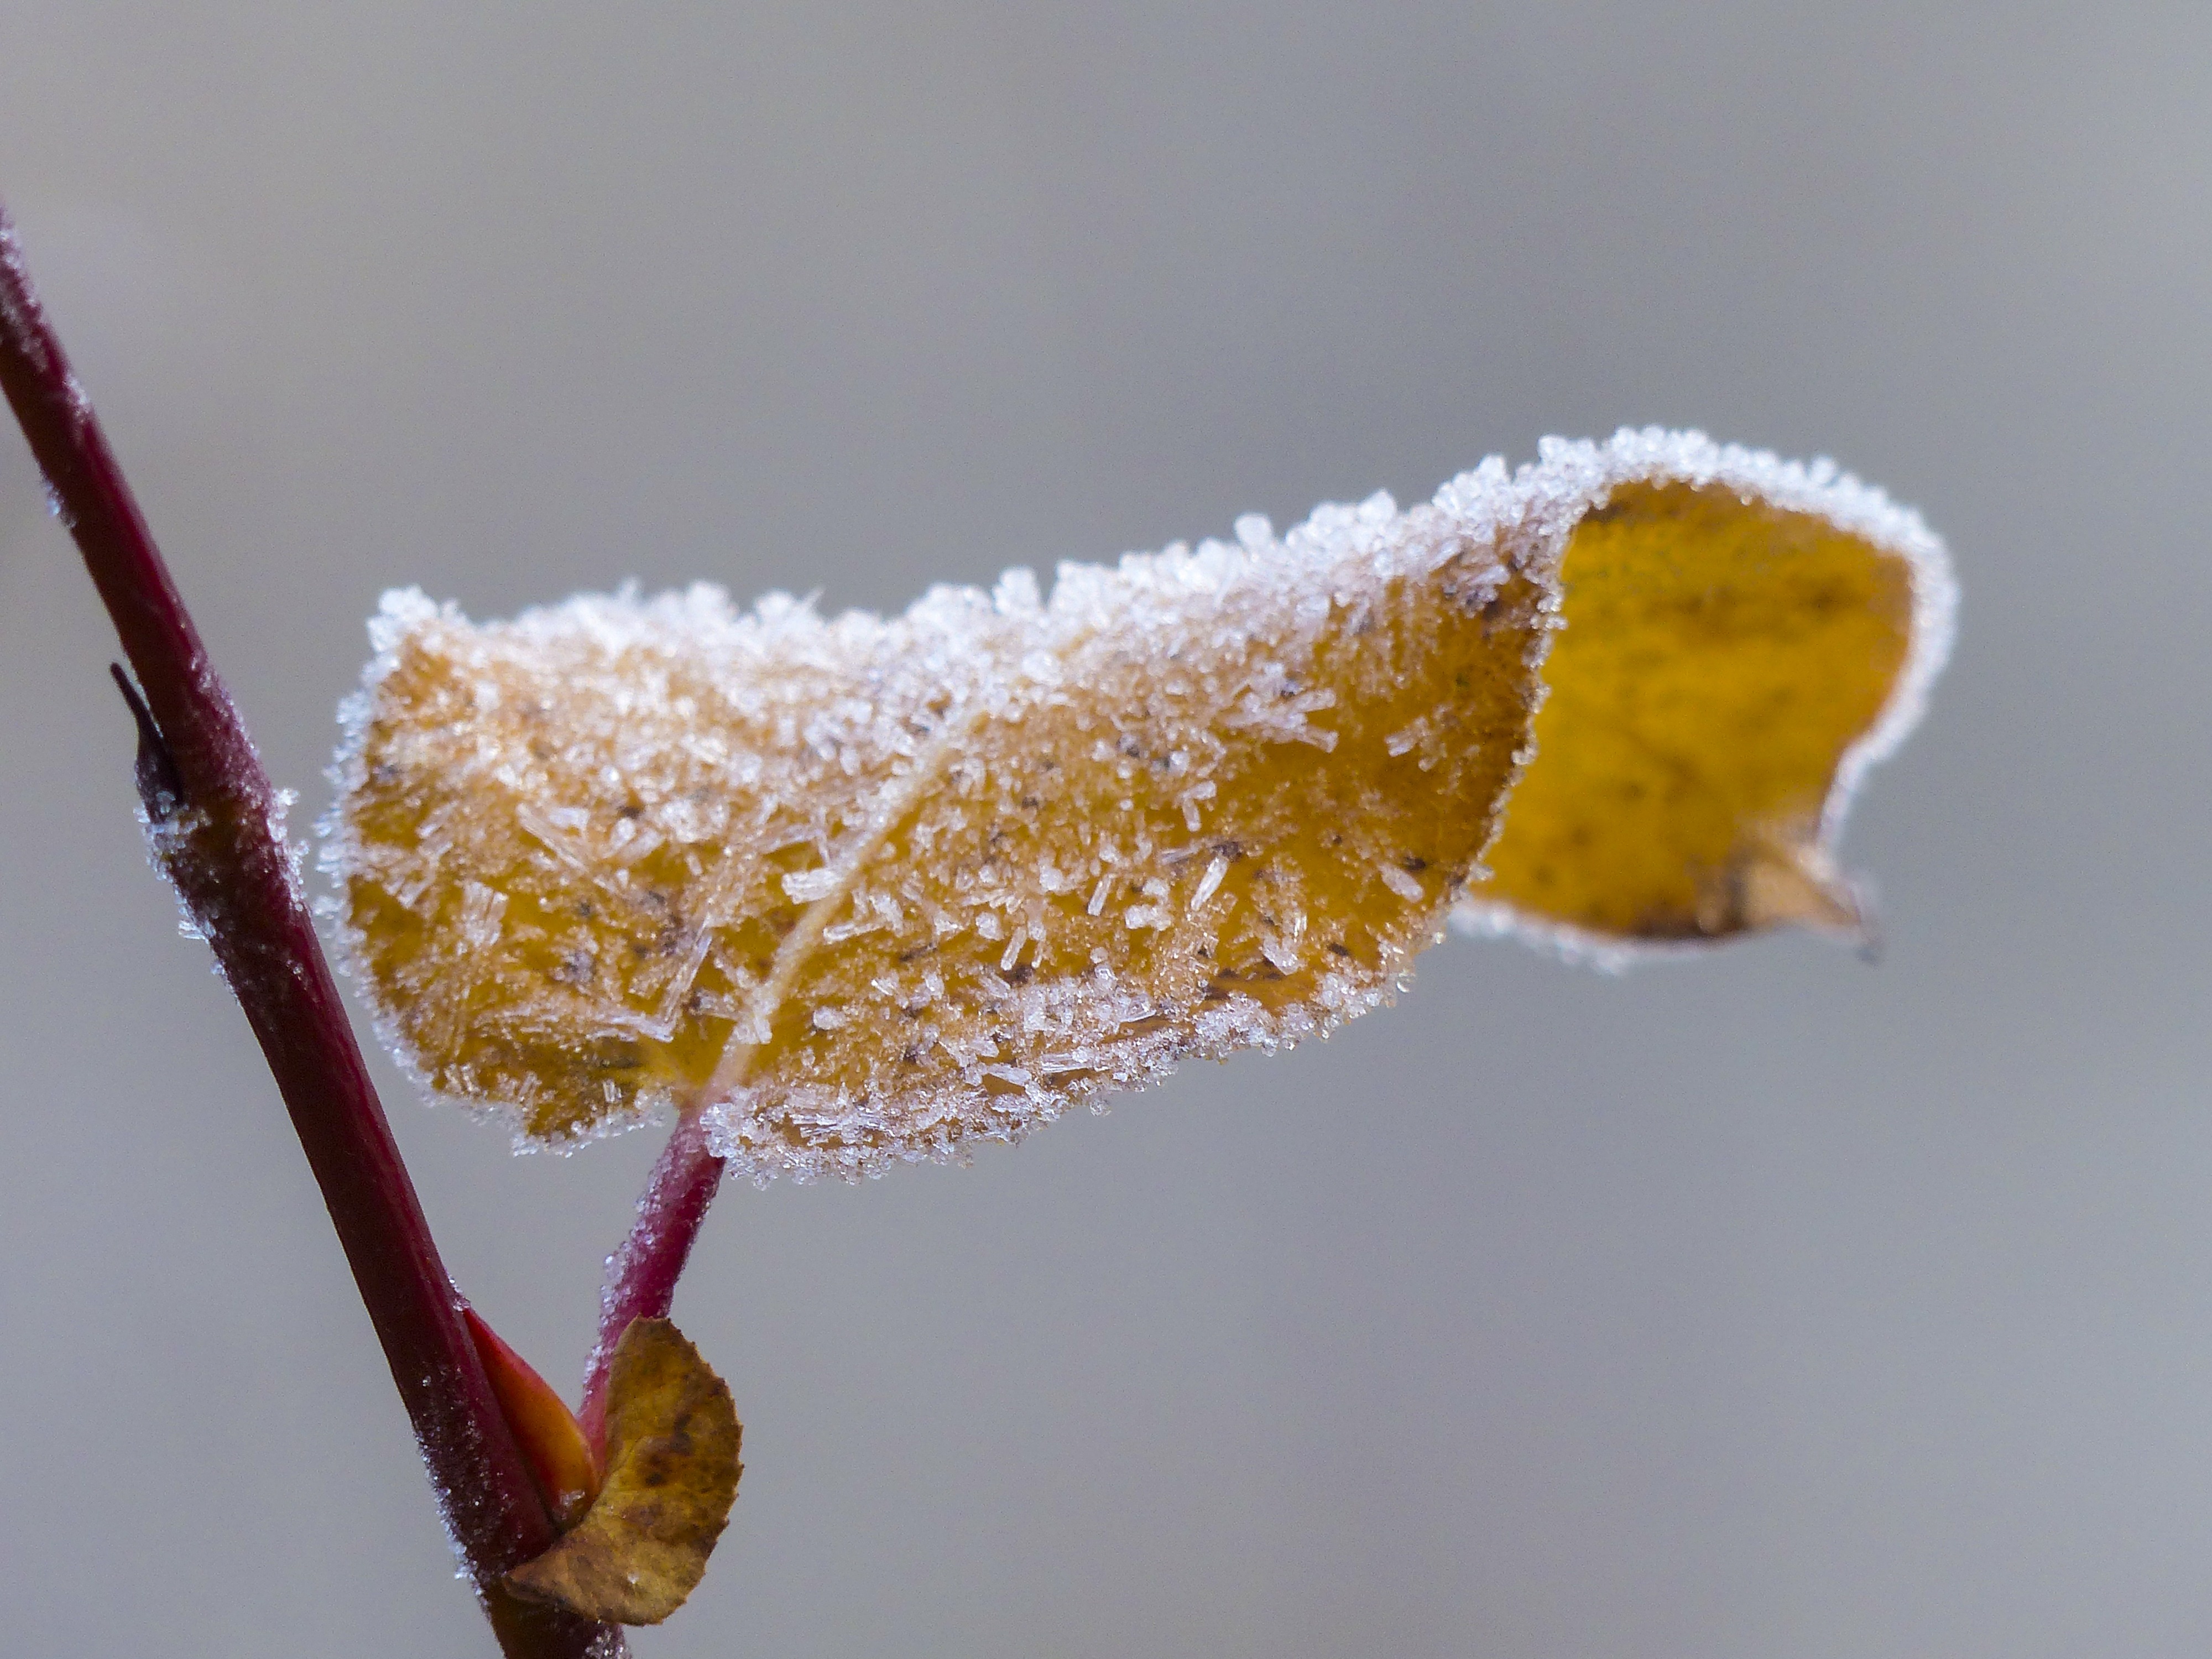
nature, forest, branch, winter, plant, photography, leaf, flower, frost, ice, pollen, insect, macro, moth, yellow, season, fauna, invertebrate, close up, background, original, frosted, macro photography, plant stem, membrane winged insect, moths and butterflies